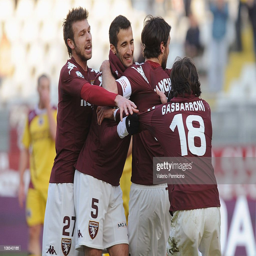
football player celebrates with his team - mates after scoring during the match .